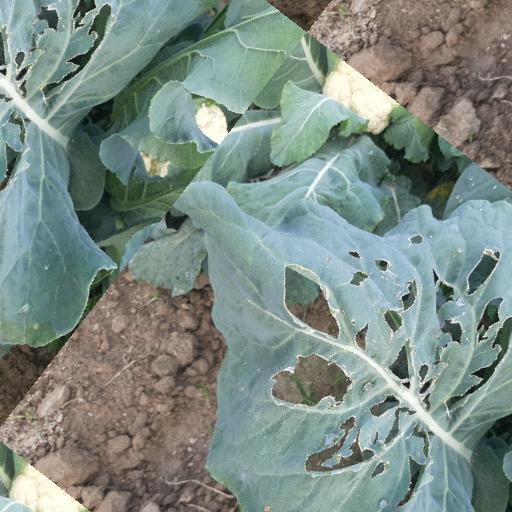
Label: Black Rot